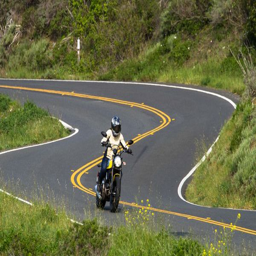
connecting my turns on the back roads